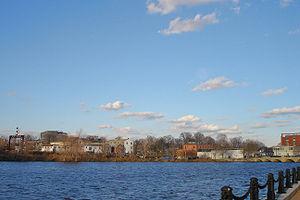
Préjudice ou Une action au civil au Québec est un film dramatique américain réalisé et écrit par Steven Zaillian, sorti en 1998 aux États-Unis. Le film a été sélectionné à de nombreuses cérémonies de récompenses, telles qu'aux Oscars, aux Satellite Awards ou encore aux Golden Globes. Adapté du roman de Jonathan Harr, il met en scène un brillant avocat, interprété par John Travolta, qui a une belle carrière devant lui. Un jour, cependant, il est prêt à tout remettre en jeu pour combattre un conglomérat géant de la restauration qui a empoisonné plusieurs enfants.